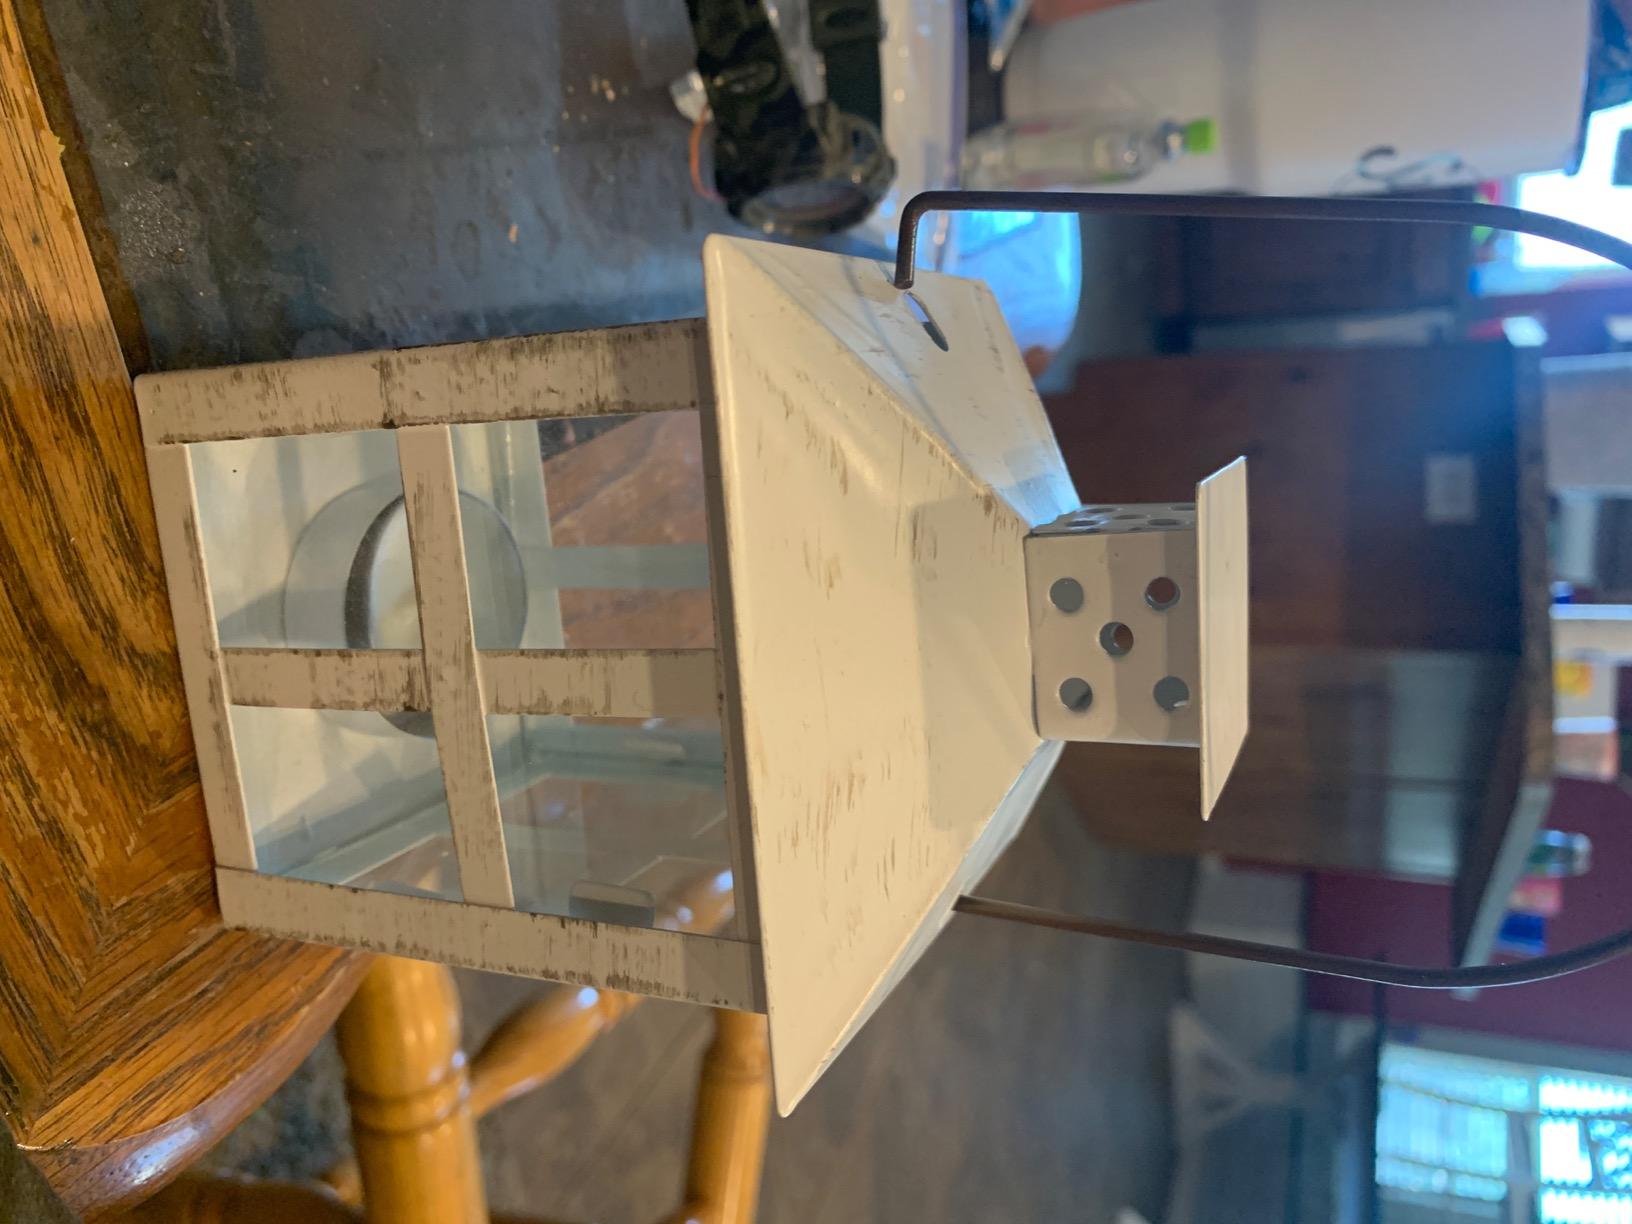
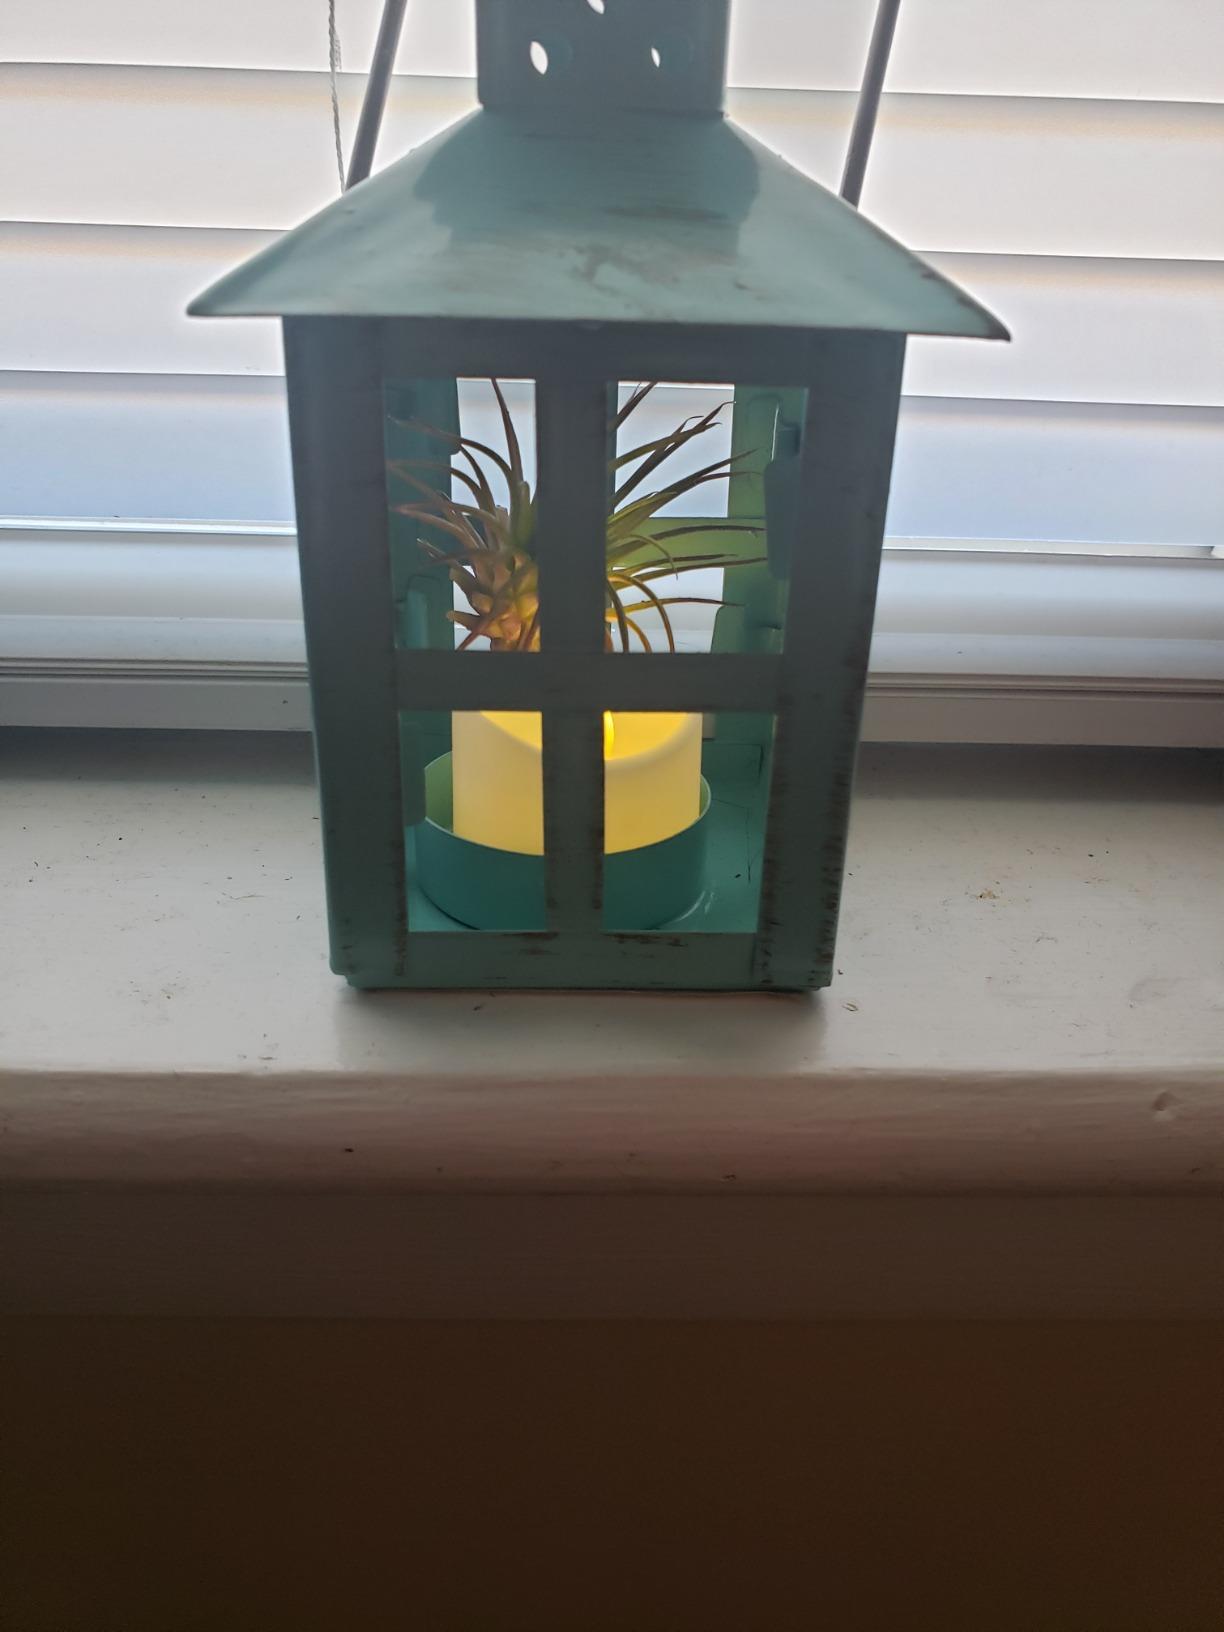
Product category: lantern
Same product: no